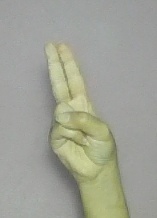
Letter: taa